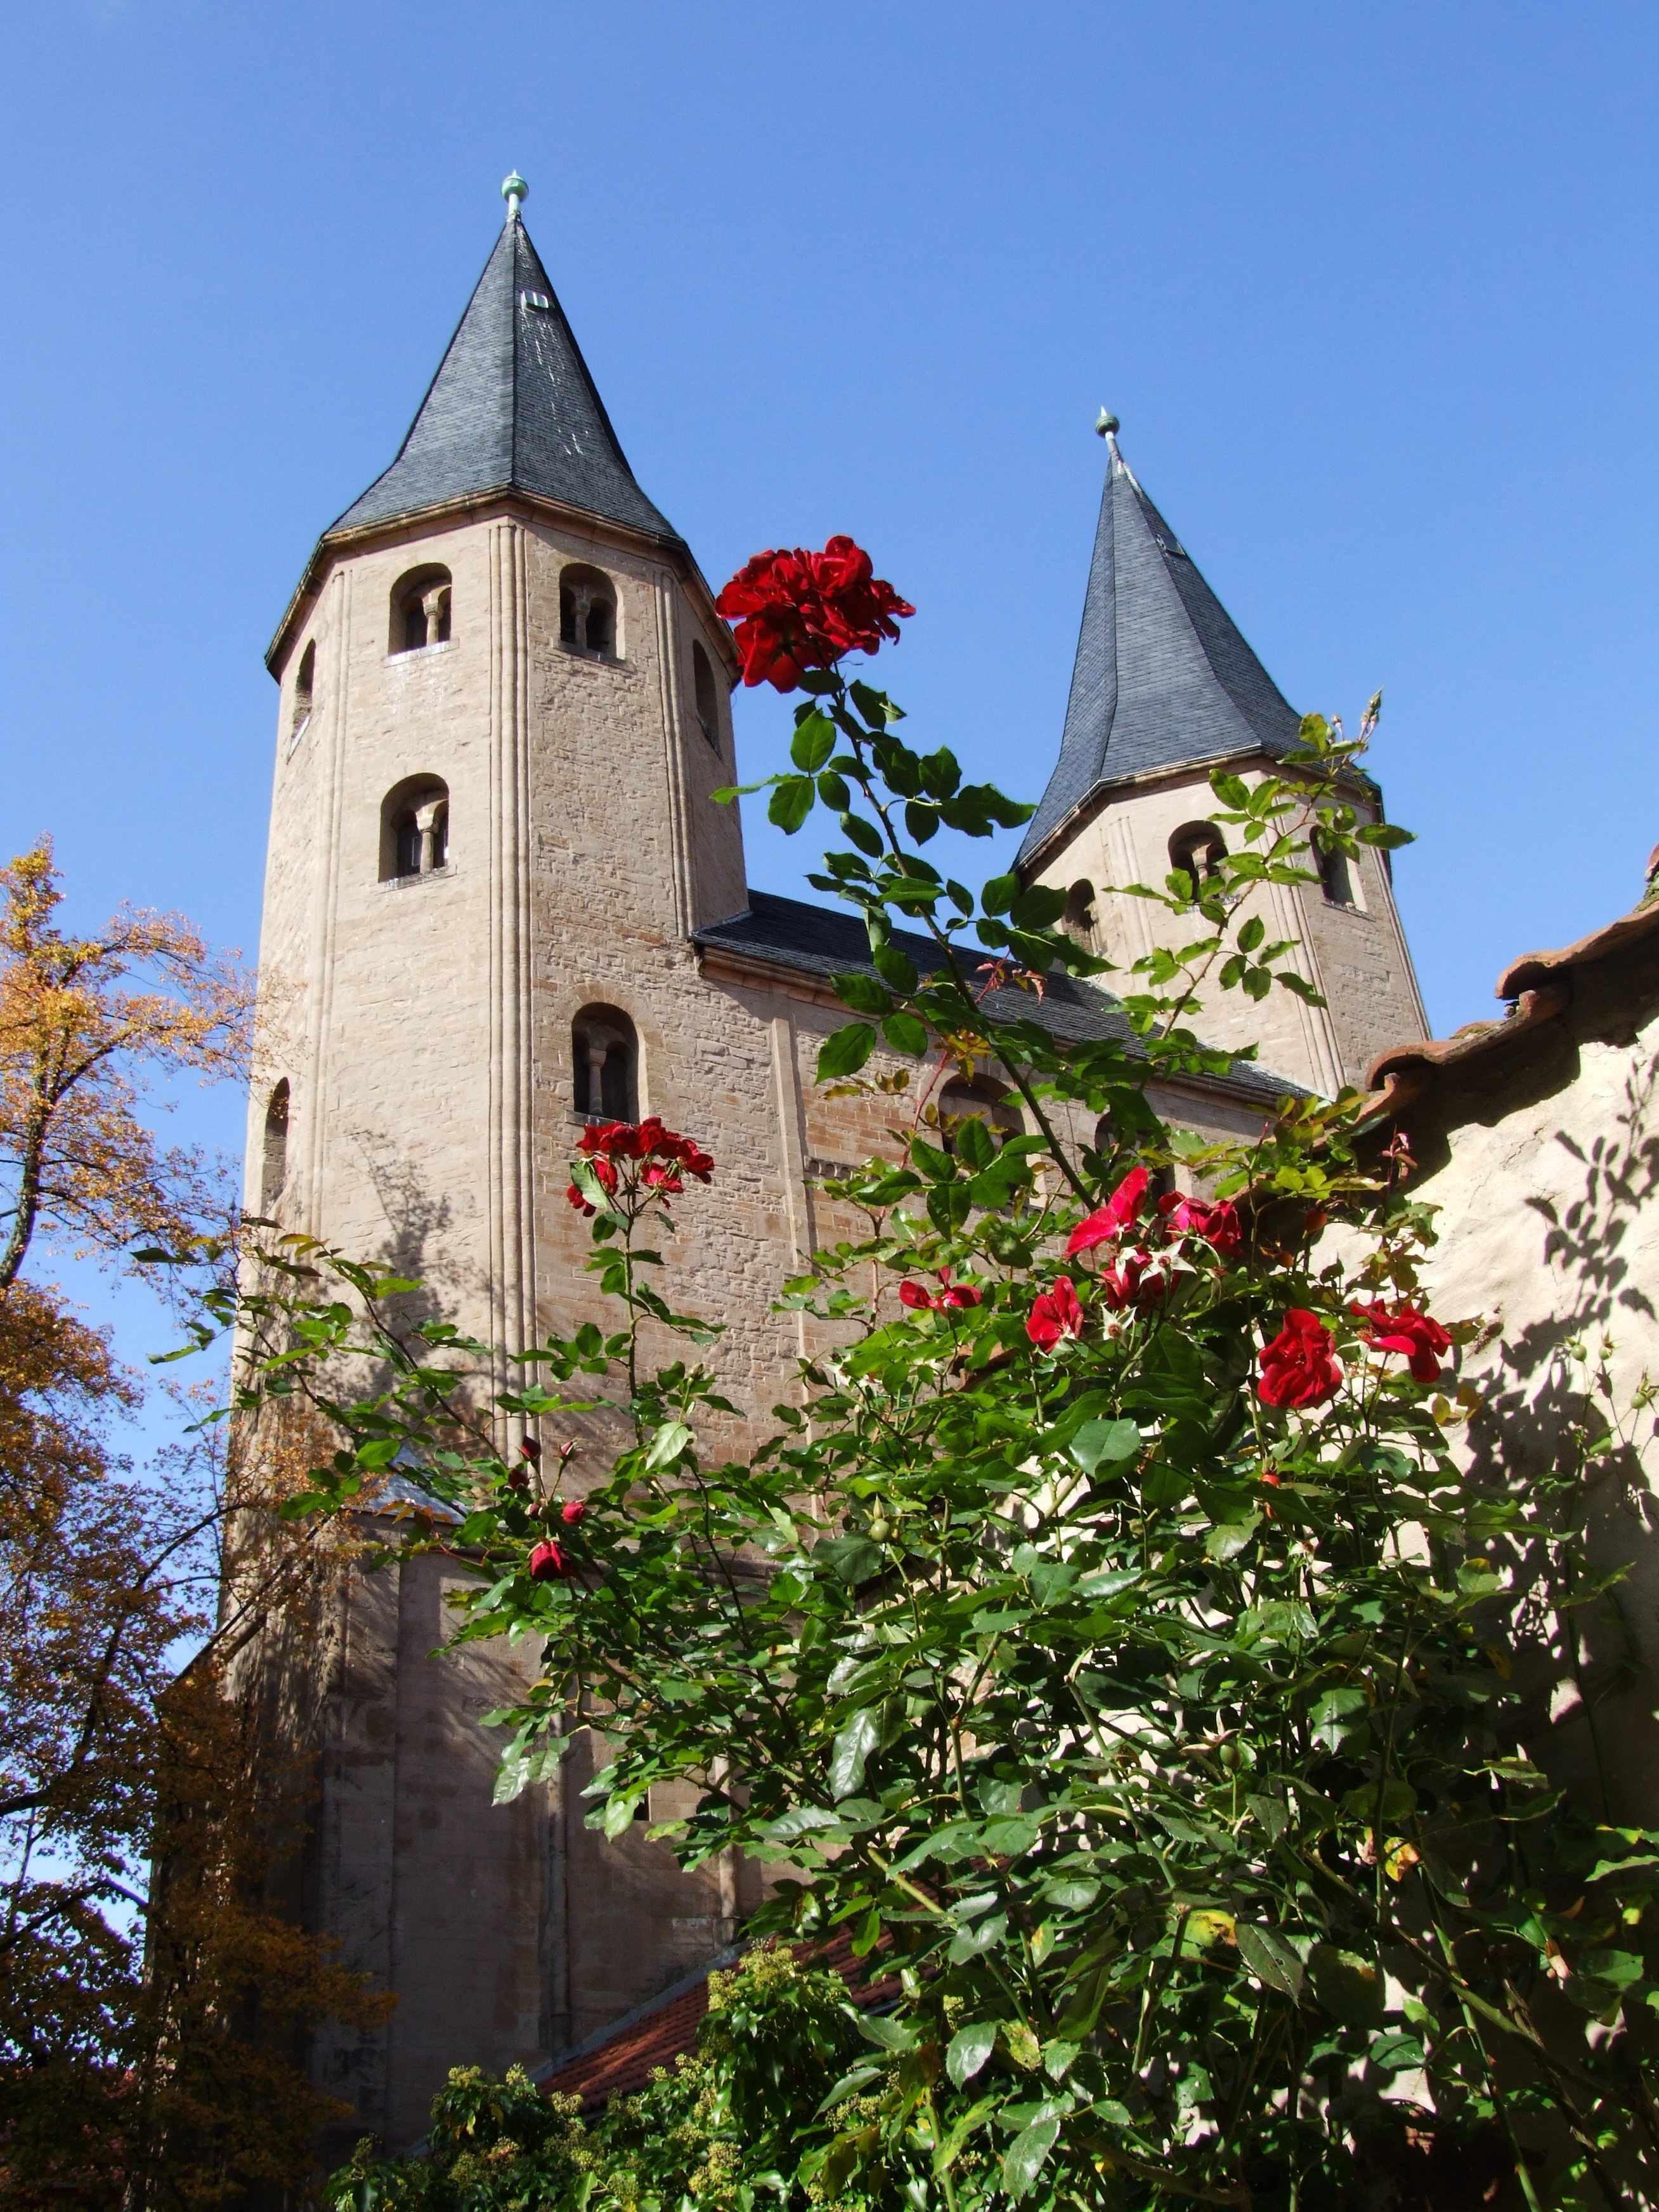
flower, town, building, village, tower, church, chapel, place of worship, bell tower, steeple, monastery, historically, resin, middle ages, michael stone